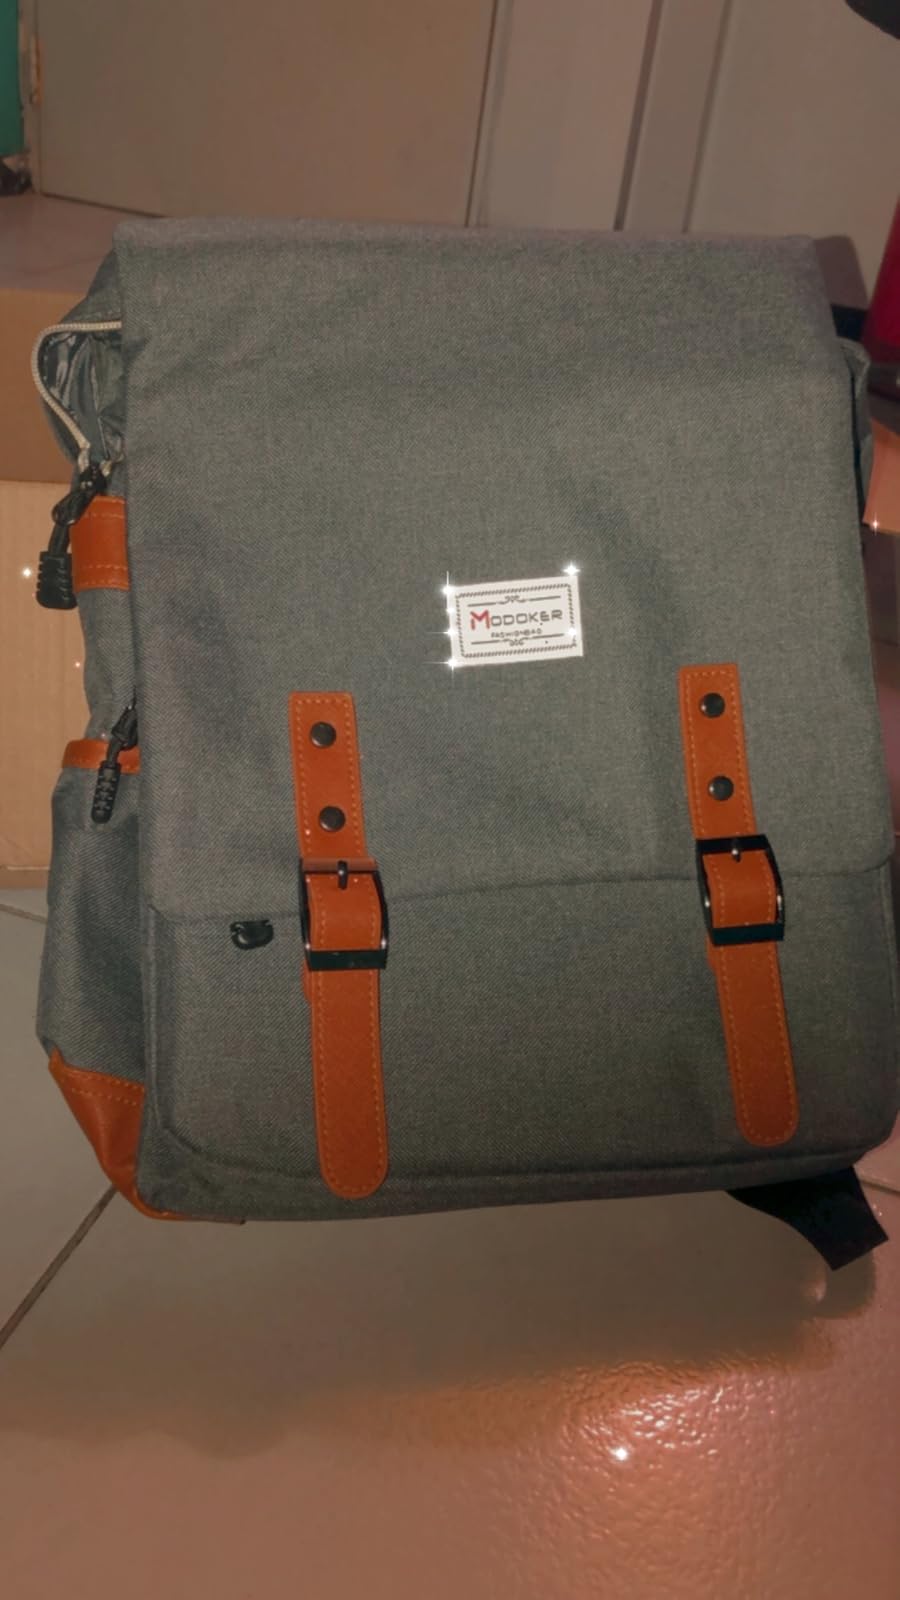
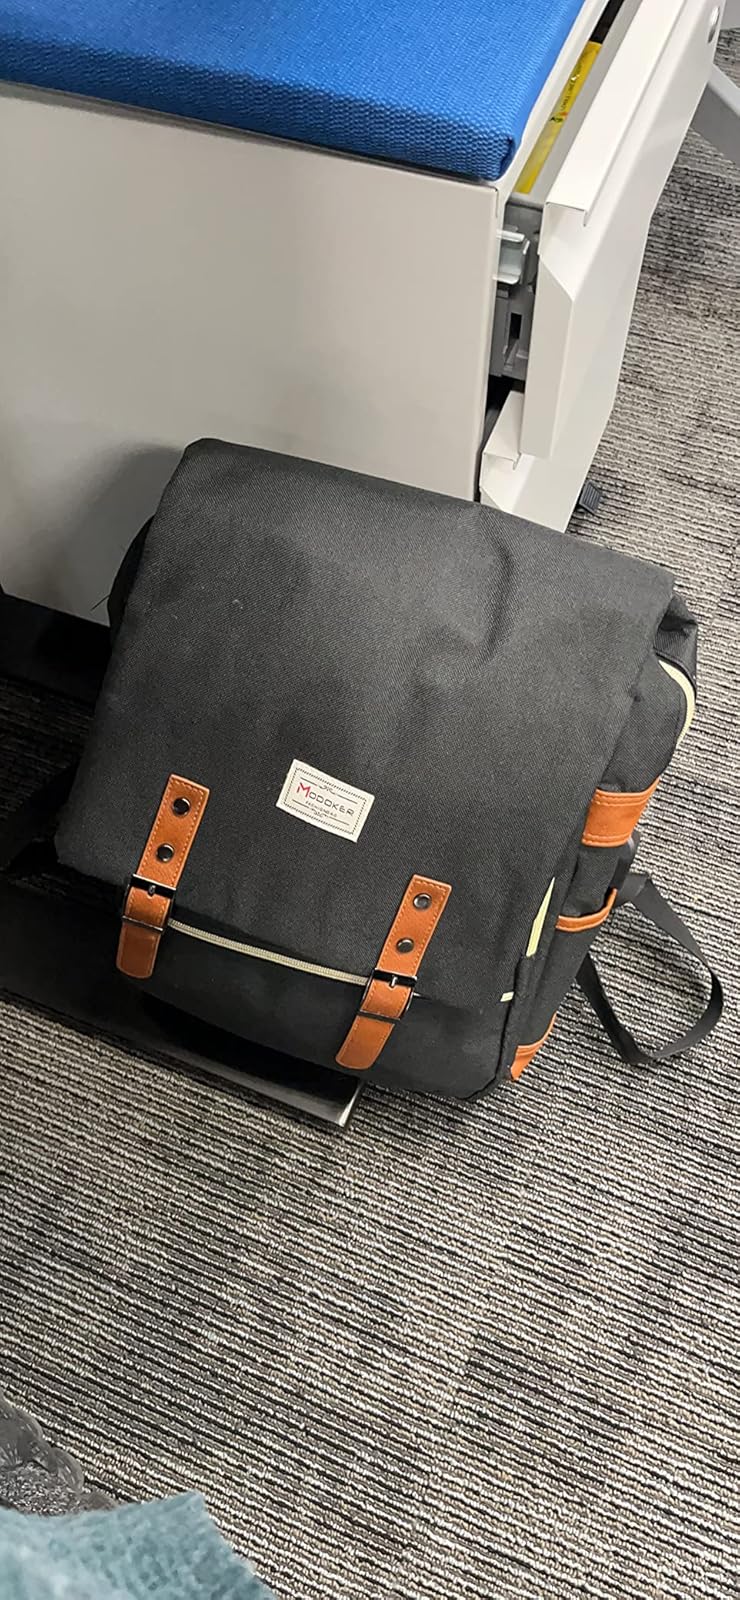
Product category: bag
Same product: no